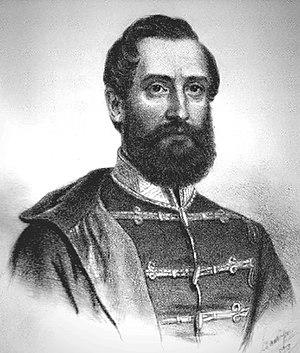
Vilmos Lázár est un colonel hongrois exécuté pour sa participation à la révolution hongroise de 1848. Il est l'un des treize martyrs d'Arad.